Großer Geiger

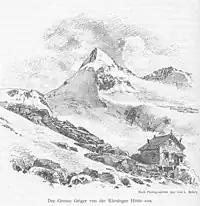
The Großer Geiger from the north. In the foreground is the original Kürsinger Hut. 19th century photograph

The Großer Geiger can only be climbed by crossing glaciers as part of a high mountain tour. The route taken by the first climbers in 1871 ran from the south up to the summit. Their base was the Johannis Hut lying at 2,121 metres in the valley of the Upper "Dorfertal". Their route initially followed the "Dorferbach" upstream to the middle of the very heavily crevassed Dorferkees at a height of about 2,700 metres and then swung west over firn at a gradient of 30° to the so-called "Ostsporn" (East Spur). They scaled this relatively difficult rock climbing route, today classed as UIAA climbing grade II, to the summit. This entailed negotiating some critical sections which almost led to a fall. The present normal route to the Großer Geiger runs either from the Essener-Rostocker Hut at 2,208 metres, heading in a northerly direction, or from the Kürsinger Hut (2,547 m) in a southerly direction up to the western arête ("Geigerschartl" col, 3,142 m) of the Geiger and then across its southwestern flank climbing over the firn to the summit cross. According to the literature this takes about 3½ to 4 hours from one of the huts. More demanding climbing routes, of UIAA grades III to IV, lead up the northwest face and along its flanking arêtes, some as combined tours (ice and rock).